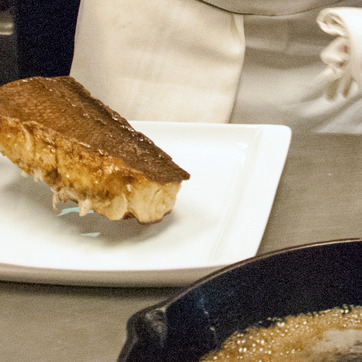
Material: food